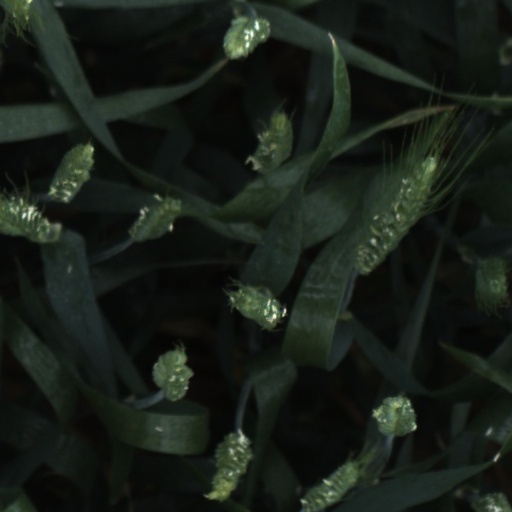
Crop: wheat